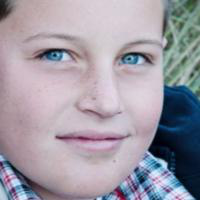
Age group: age 11-20